Joe Ogrodowski

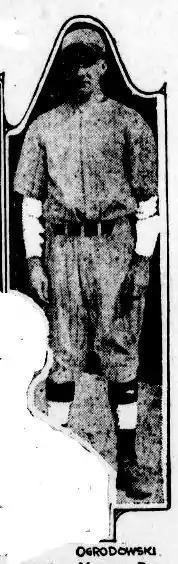

Joseph Anthony Ogrodowski (November 20, 1906 – June 24, 1959) was an American Major League Baseball pitcher. He played one game with the Boston Braves on April 27, 1925. Ogrodowski gave up six earned runs on six hits and three walks in one inning of relief for the Braves in the 7th inning against the Brooklyn Robins in a 15-2 loss.